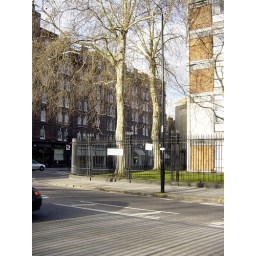
DSC02358The iron rails of the Chelsea Royal Hospital project their shadow in a pattern on the street pavement